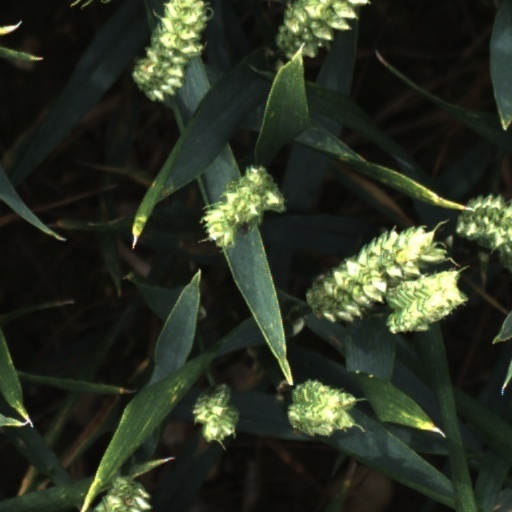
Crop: wheat